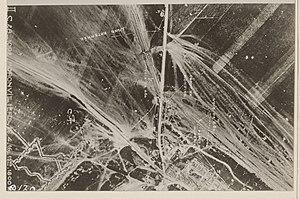
Moronvilliers est une ancienne commune française de la Marne supprimée en 1950. Symboliquement, son nom a été accolé à celui de la commune voisine de Pontfaverger pour former Pontfaverger-Moronvilliers. Moronvilliers est situé à une vingtaine de kilomètres de Reims. Il a donné son nom à un massif de sept plateaux constituant les Monts de Champagne.